World Food Programme

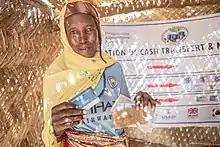
A beneficiary shows the humanitarian assistance card she used to receive money at a WFP cash transfer point in Niger. Photo: WFP/Simon Pierre Diouf

WFP works with governments, other UN agencies, NGOs and the private sector, increasing food security, supporting nutrition interventions, policies and programmes, that include school meals and food fortification.